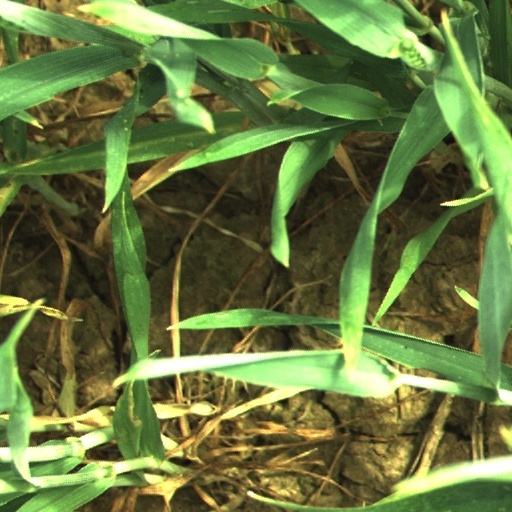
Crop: wheat